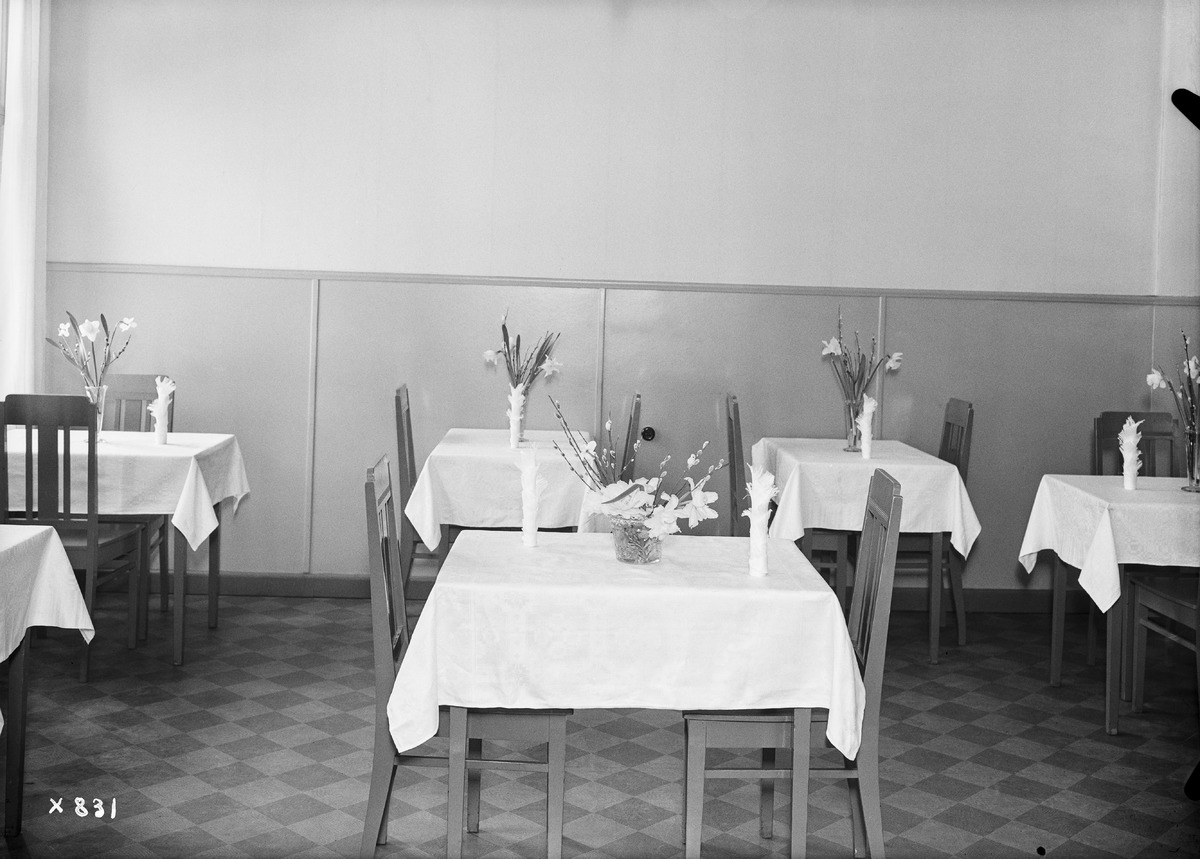
Osuusliike Arinan ravintola
Cooperative shop Arina's restaurant
sisällön kuvaus: Osuusliike Arinan ravintolan sisätiloja 25.3.1937. content description: The interior of the cooperative shop Arina's restaurant on March 25, 1937.
Vuosi: 1937
Paikka: , Suomi, Suomi
Aiheet: osuuskaupat; Osuusliike Arina; Osuuskauppa Arina; sisäkuva; osuusliikkeet; ravintolat; consumer cooperatives; cooperative shops; retail cooperatives; restaurants